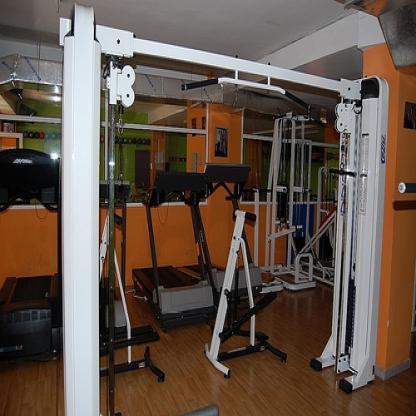
Scene: Indoor